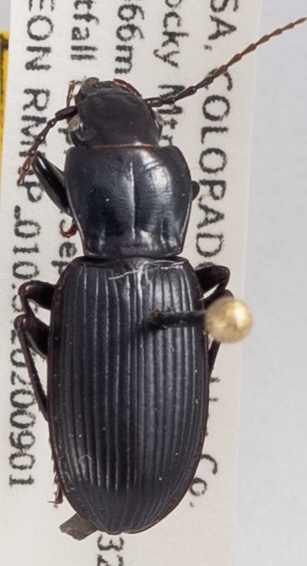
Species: Pterostichus protractus
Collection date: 2020-09-01
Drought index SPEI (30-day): -2.09
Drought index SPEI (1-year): -1.45
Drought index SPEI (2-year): -1.13